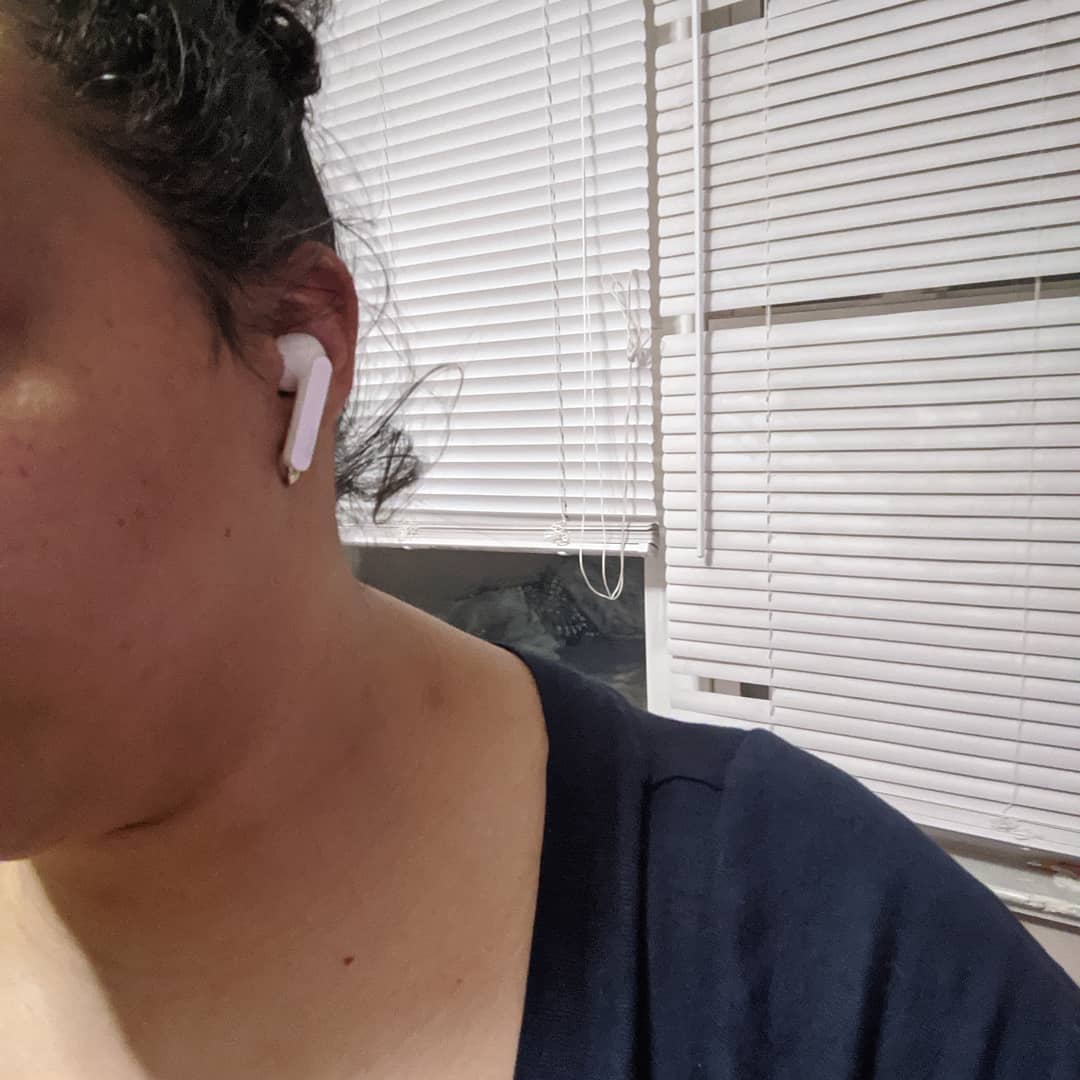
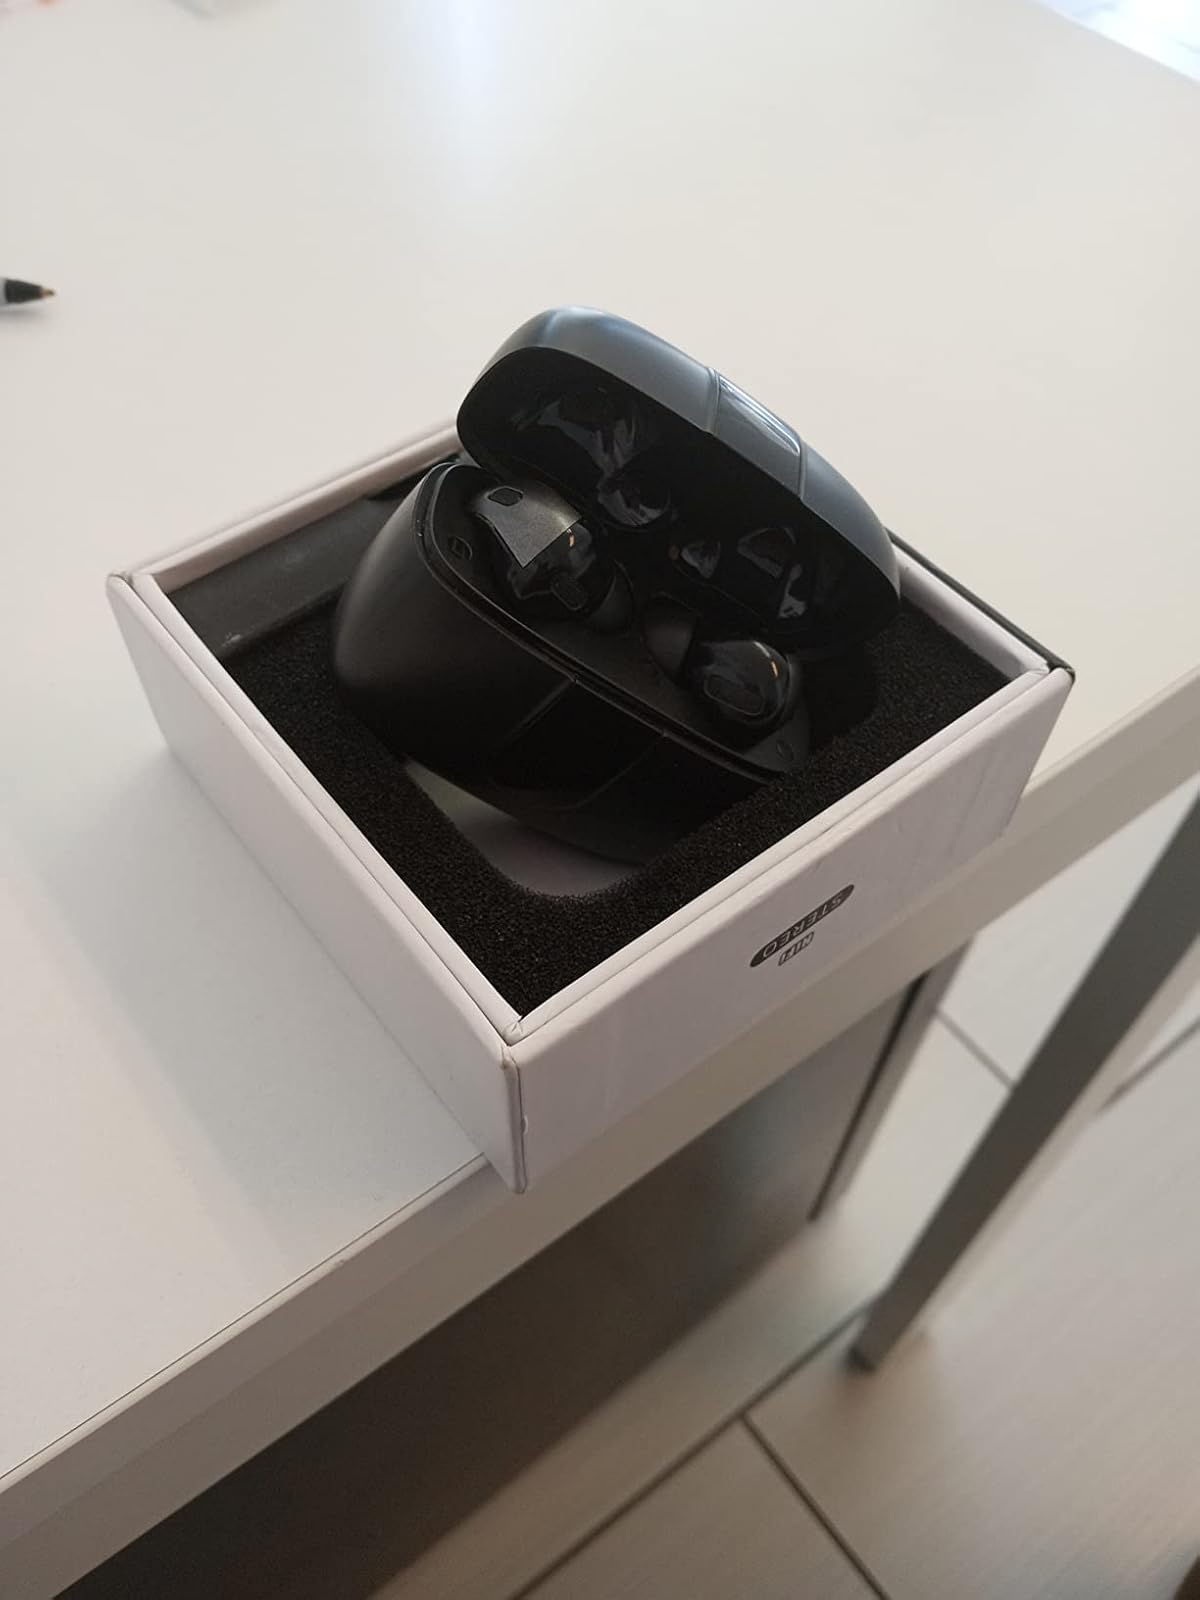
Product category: earbuds
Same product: no